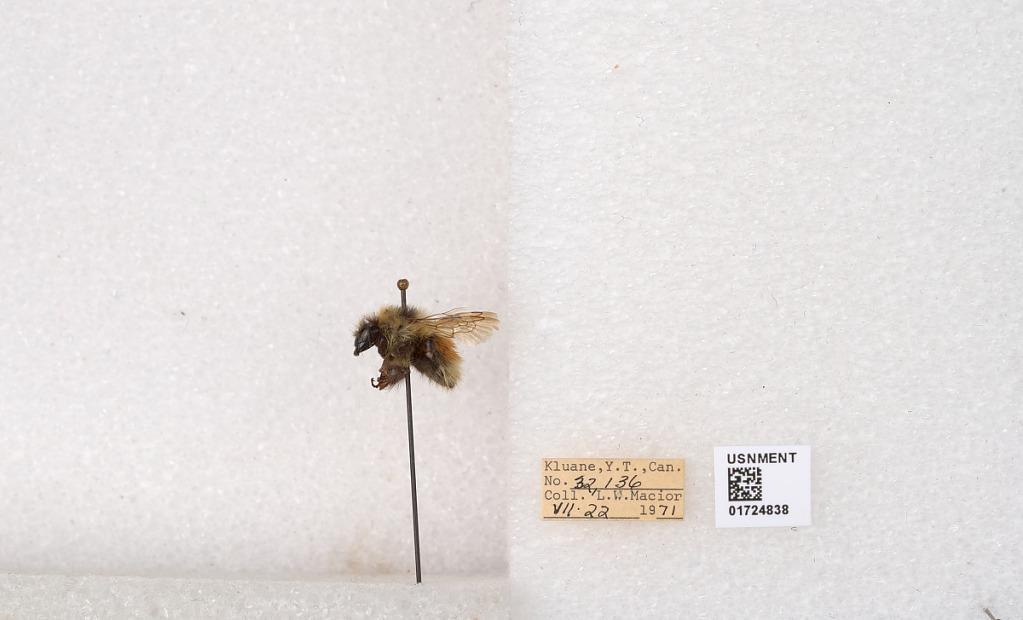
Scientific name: Bombus (Pyrobombus) sylvicola Kirby
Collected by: L. Macior
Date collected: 1971-7-22
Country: Canada
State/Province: Yukon Territory
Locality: Kluane National Park and Reserve
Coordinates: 60.7493, -139.504